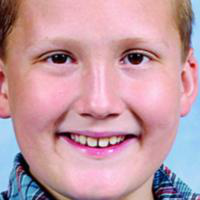
Age group: age 01-10